Cab signalling

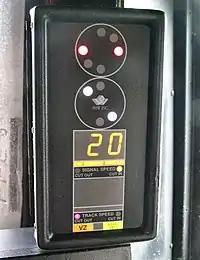
Amtrak ACSES-capable cab signal display unit showing both a miniature signal and associated speed limit.

Several railways chose the inductive loop system rejected by the PRR. These railways included the Central Railroad of New Jersey (installed on its Southern Division), the Reading Railroad (installed on its Atlantic City Railroad main line), the New York Central, and the Florida East Coast. Both the Chicago and North Western and Illinois Central employed a two-aspect system on select suburban lines near Chicago. The cab signals would display "Clear" or "Restricting" aspects. The CNW went further and eliminated the wayside intermediate signals in the stretch of track between Elmhurst and West Chicago, requiring trains to proceed solely based on the 2-aspect cab signals. The Chicago, Milwaukee, St. Paul and Pacific Railroad had a 3-aspect system operating by 1935 between Portage, Wisconsin and Minneapolis, Minnesota.